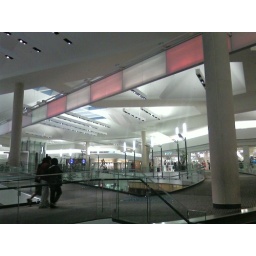
I was sitting in a massage chair relaxing by now, waiting for the Girl to get out of Zumies.